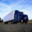
Label: truck